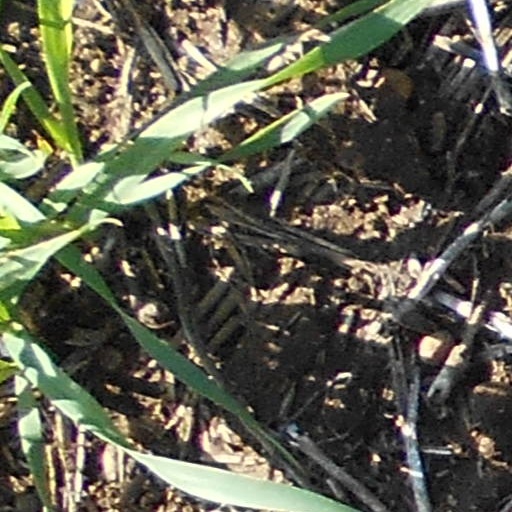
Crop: wheat